Franklin Peale

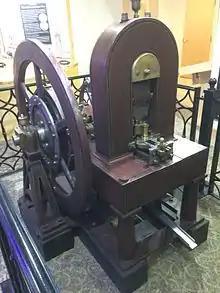
The first steam-powered press at a US mint, designed by Peale (photographed in 2015)

On June 17, 1835, Peale submitted his report to Moore, 276 pages of his observations at the various European mints he had visited, and his comments and recommendations. He warned, "in the organization of Mints in both France and England that there are offices and incumbents, that are useless, and who render no services of importance for their appointment". He recommended favorably the French practice of not appointing a coin designer, but having competitions judged jointly by Mint officers and by artists. Peale also urged the passage of a single, comprehensive Mint Act, to replace the scattered bits of legislation passed over the years; this was done in 1837. One recommendation submitted by Peale, but not adopted, was to have the Mint set up a guaranty department, to hallmark items made of gold or silver by the private sector as public assurance of their quality, as done by the Goldsmiths Company in London. He also recommended that the Philadelphia Mint strike medals, as did its French counterpart. He suggested that the Mint establish a museum of coins and coining, as the Paris facility had.